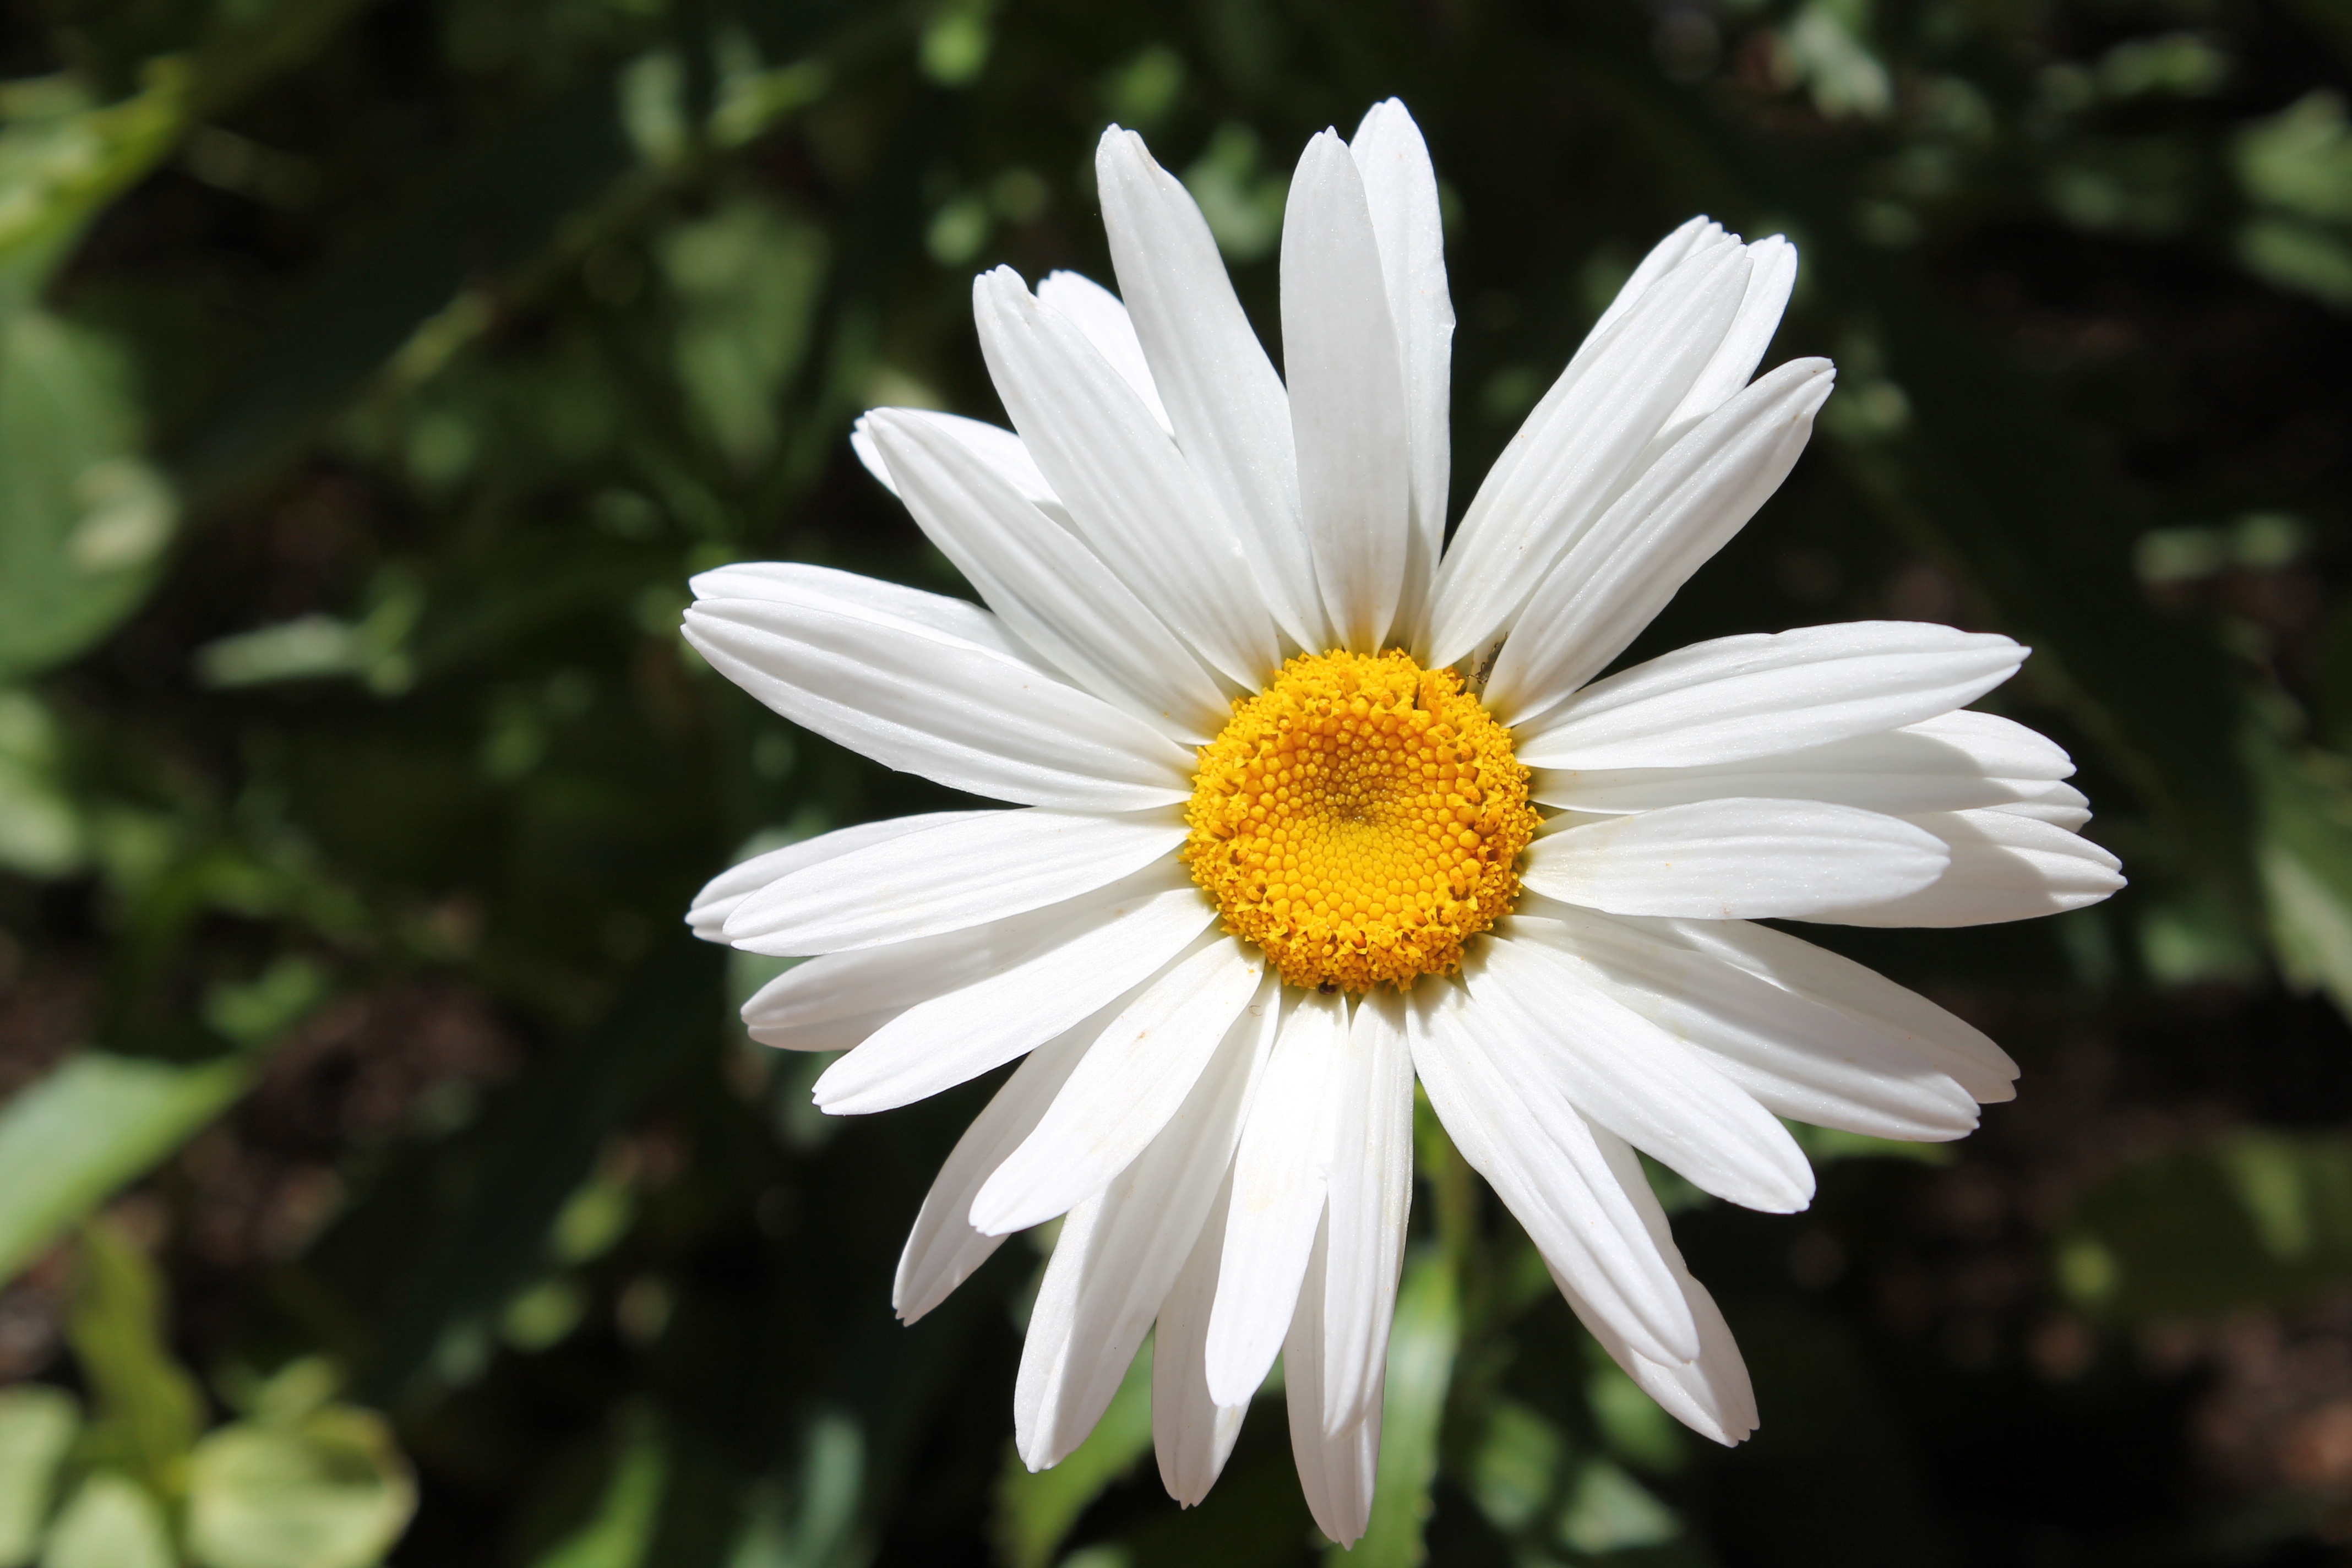
nature, blossom, plant, white, flower, petal, bloom, floral, daisy, spring, natural, fresh, botany, blooming, yellow, garden, flora, white flower, freshness, wildflower, petals, macro photography, flowering plant, daisy family, asterales, natural decor, oxeye daisy, land plant, chamaemelum nobile, marguerite daisy